2017 Asian Athletics Championships – Men's 200 metres

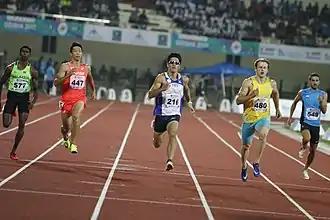
Heat 2

Qualification rule: First 3 in each heat (Q) and the next 4 fastest (q) qualified for the semifinals.